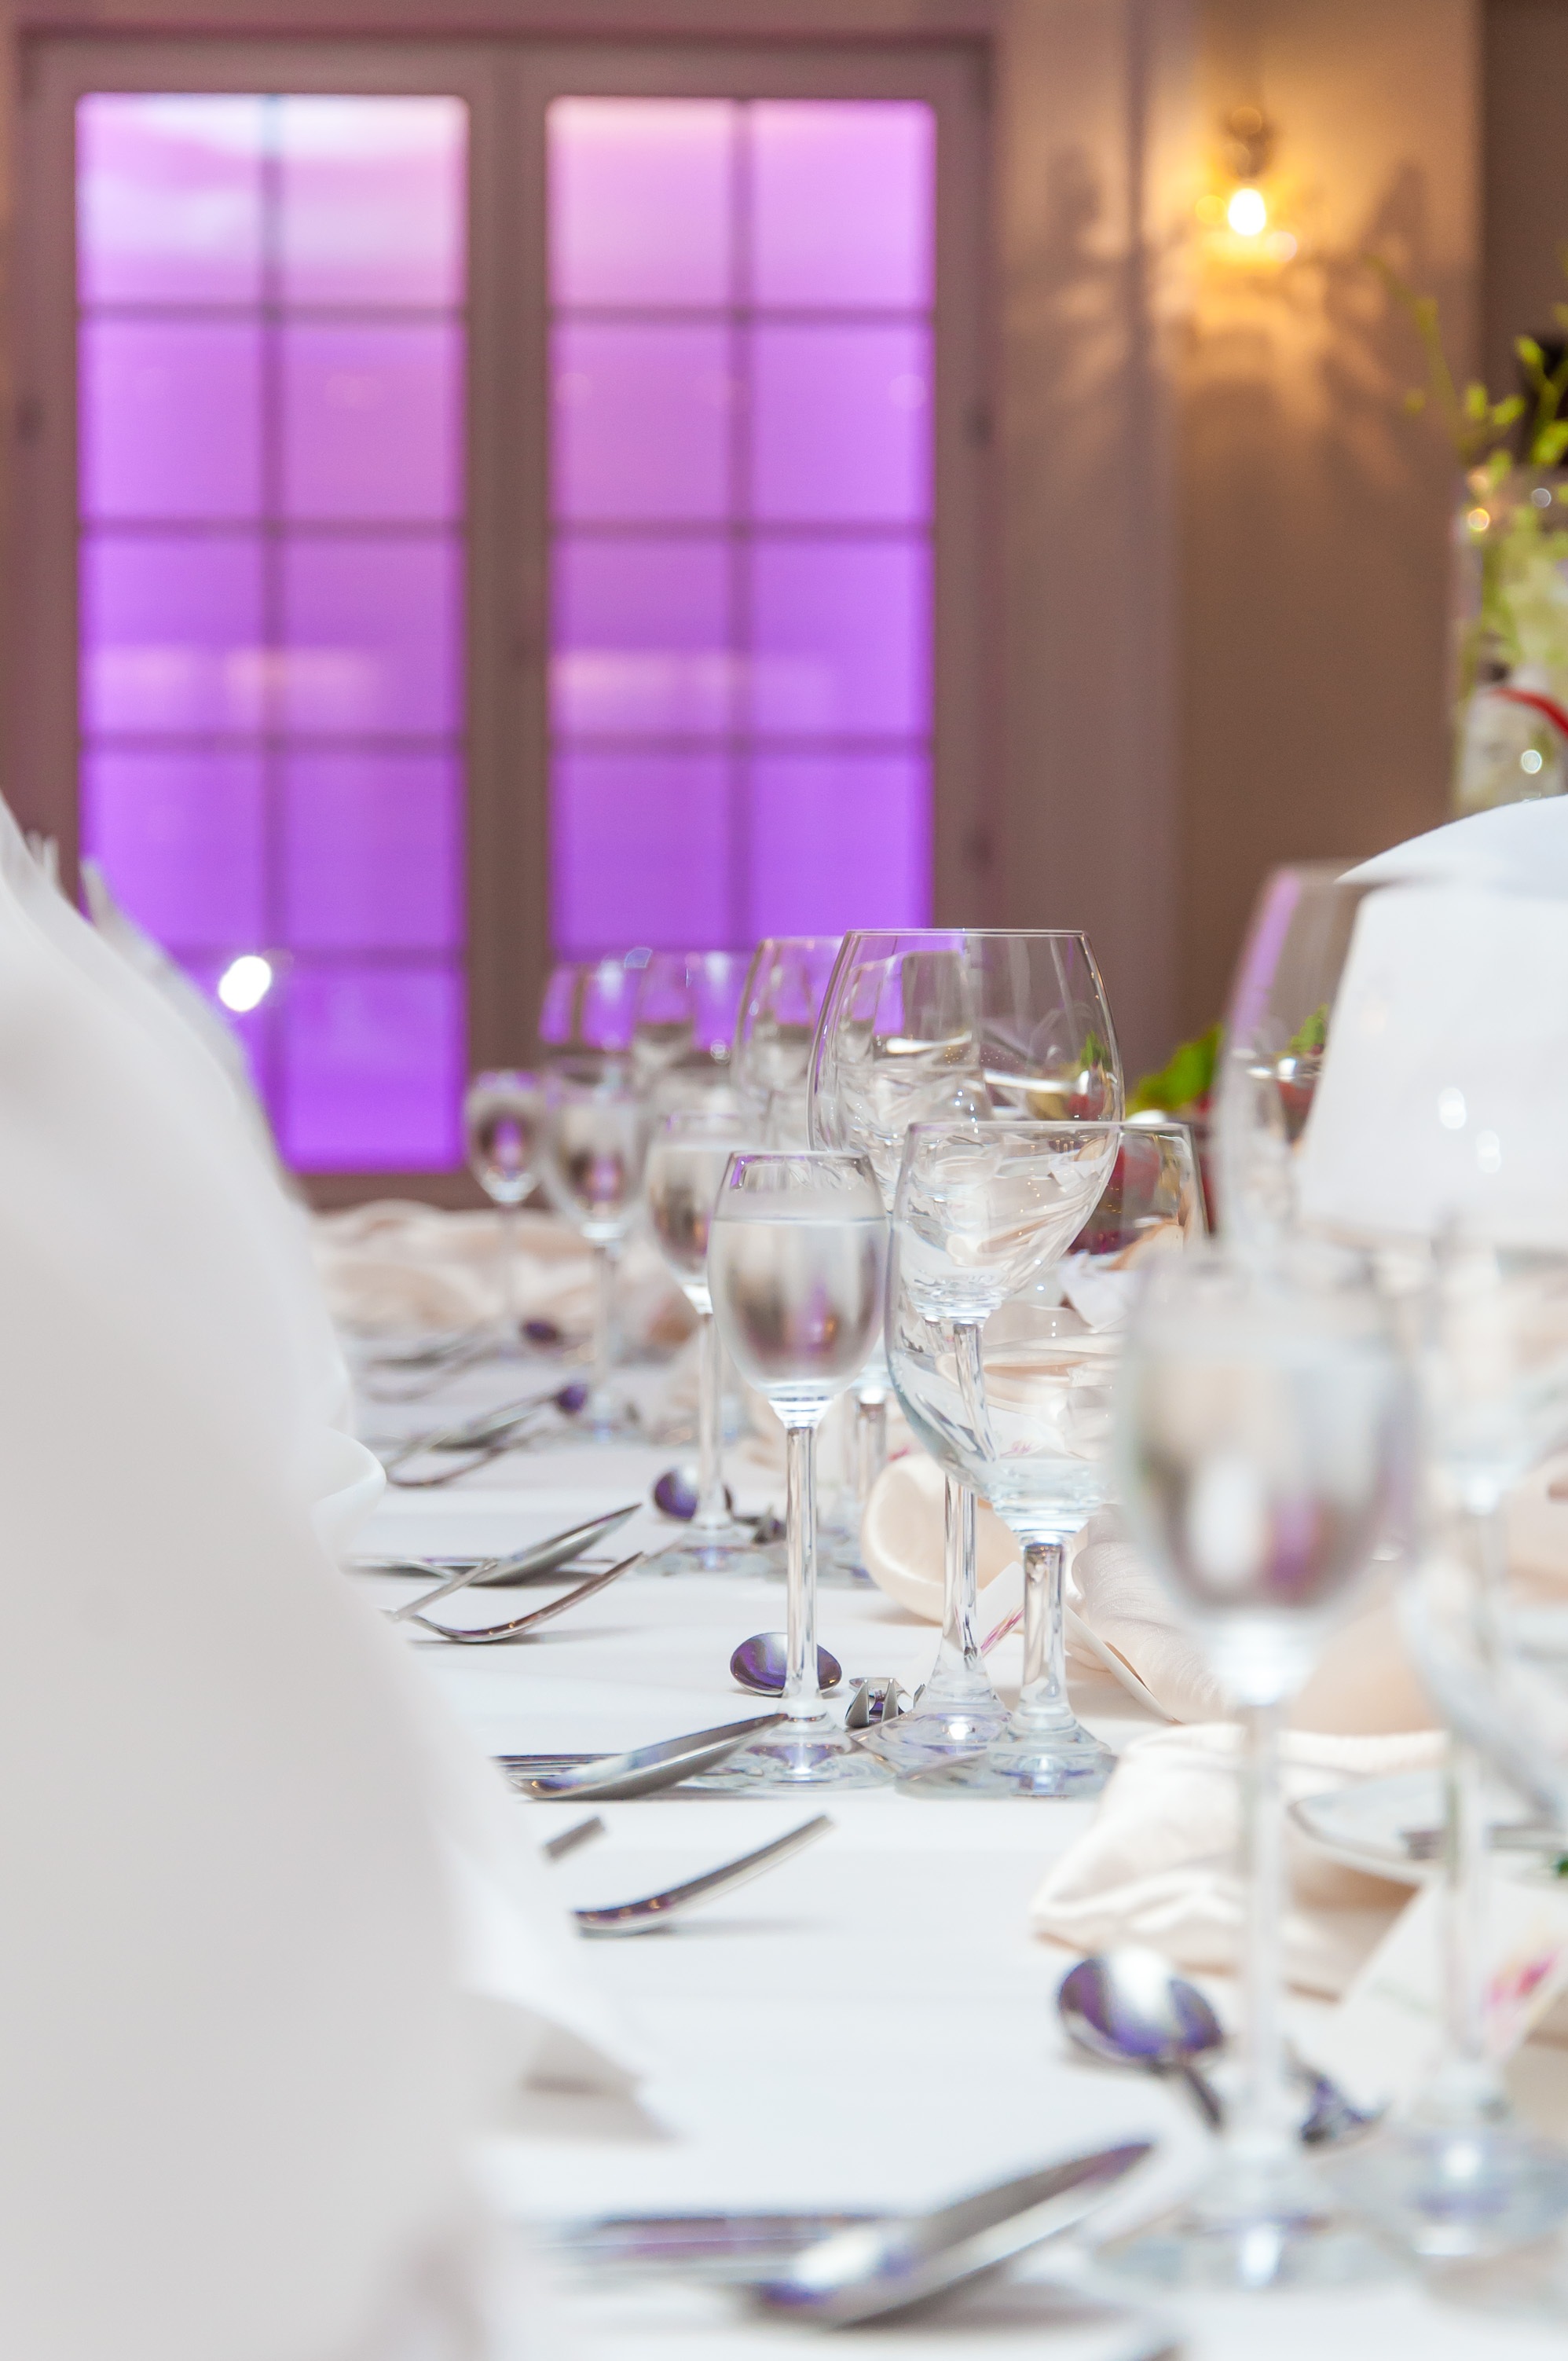
fork, cutlery, restaurant, meal, pink, wedding, transparent, ceremony, party, beautiful, event, plates, wine glasses, dining table, the ceremony, wedding reception, doily, centrepiece, rehearsal dinner